Plymouth, New York

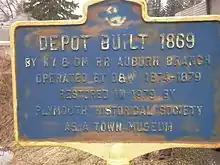
A historic marker for the NY & OM Railroad Auburn Branch depot, built in 1869 and operated by the O&W Railroad.

The Plymouth Volunteer Fire Department was formed in 1952. The department has remained an entirely volunteer service since its inception. The first fire apparatus were held in the barn of founding member Theodore Bates. In the 1960s the first fire station was built in the hamlet on County Road 16. To meet the needs of residents further away a second fire station was built on Plymouth Reservoir. In 1999 the Plymouth Volunteer Fire Department moved into their new centralized fire station located on State Highway 23 where it remains today.